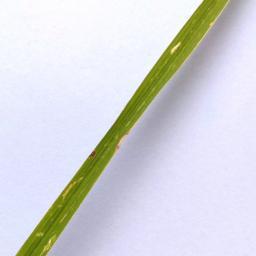
Label: Rice___Leaf_Blast